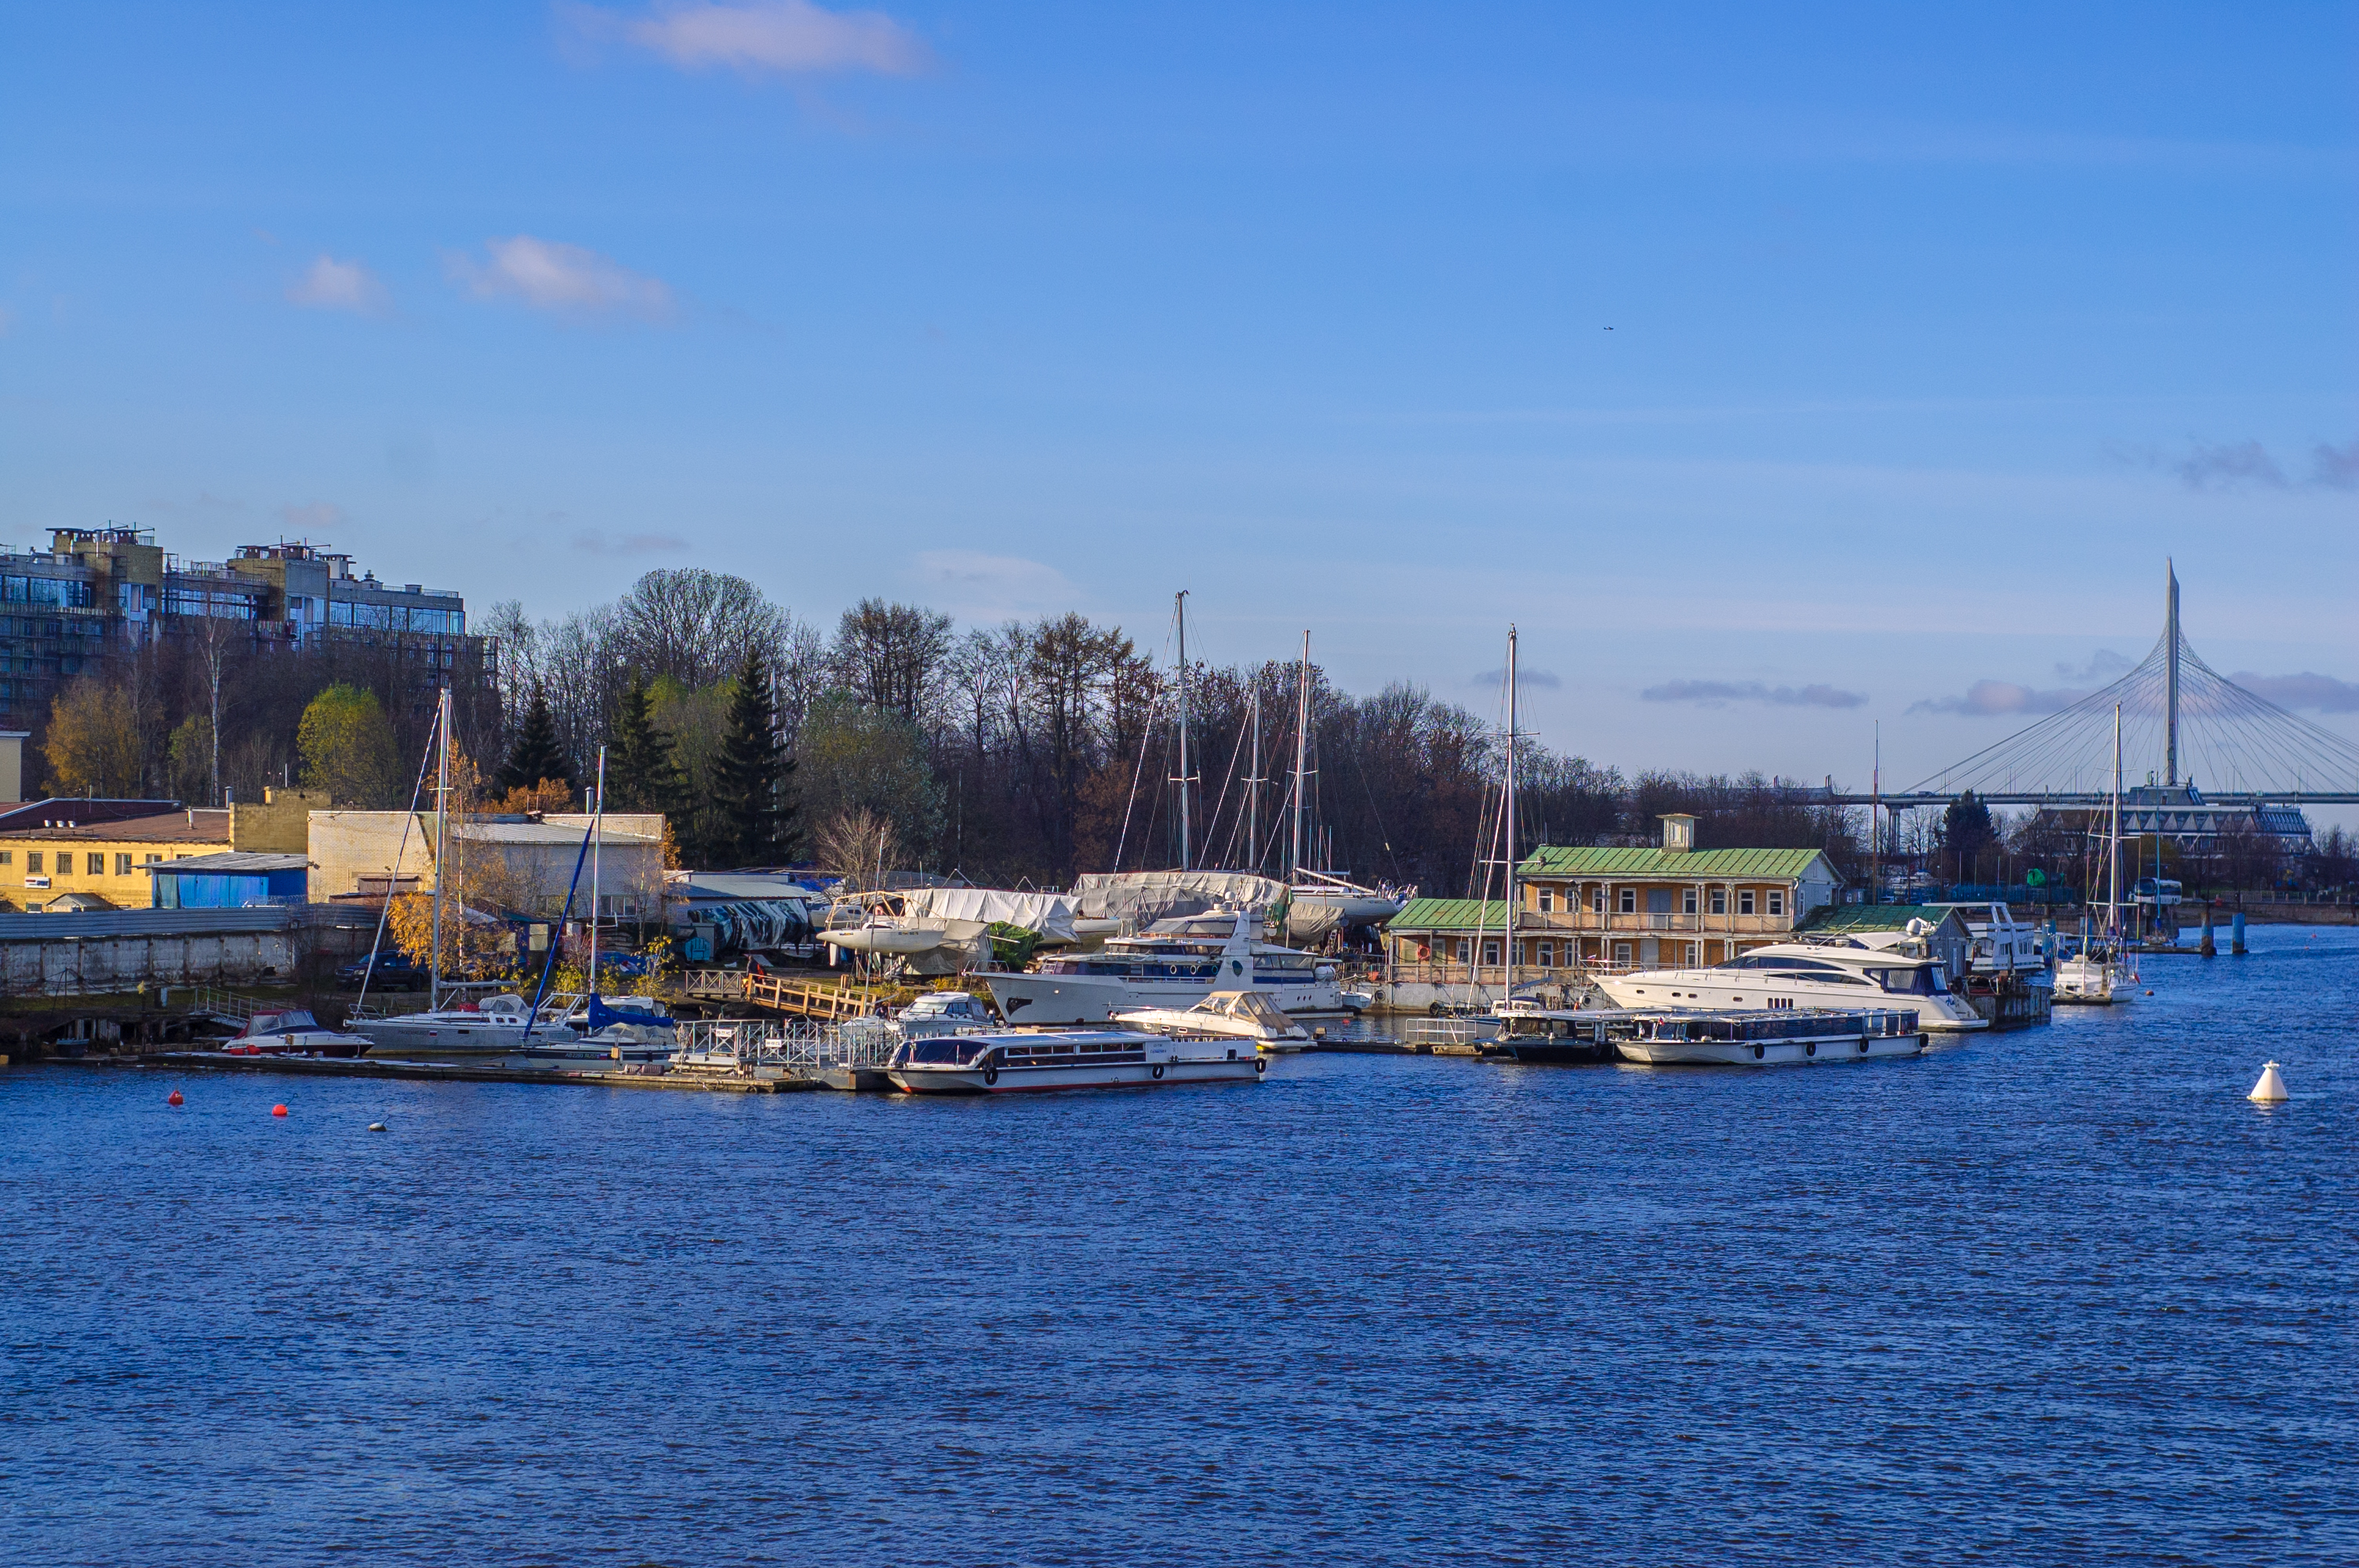
images, water, sky, cloud, boat, watercraft, lake, coastal and oceanic landforms, building, tree, waterway, vehicle, city, dock, horizon, harbor, ship, water transportation, bridge, port, channel, marina, ocean, nonbuilding structure, sound, boats and boating equipment and supplies, naval architecture, coast, boating, winter, bay, sea, inlet, loch, lake district, tourism, island